Portrait of a Man in a Red Hat

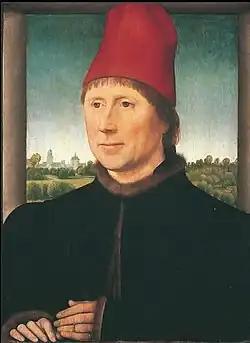
"Portrait of a Man in a Red Hat" (1465–1470) by Hans Memling

Portrait of a Man in a Red Hat is a 1465–1470 oil on oak panel painting by Hans Memling, one of the first portraits he produced in Bruges, with similarities to his "Portrait of a Man" - its subject is unknown. It has some similarities to portraits by Jan van Eyck and Rogier van der Weyden, though the fictive stone frame is Memling's invention.